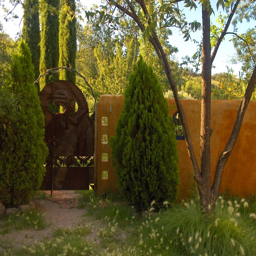
our gate into the garden